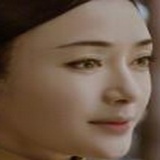
diễn viên Tần Lam